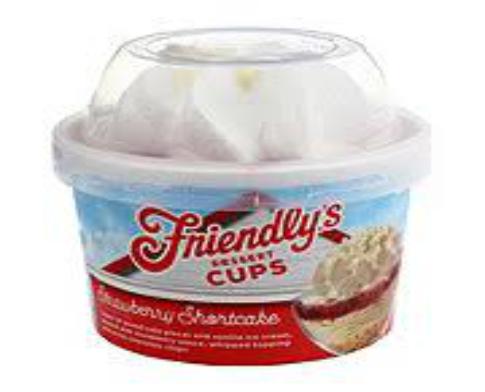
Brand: Friendly's
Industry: Food